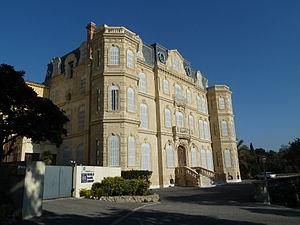
La Villa Valmer à Marseille
La villa Valmer est l'une des plus célèbres villas de la Corniche du Président-John-Fitzgerald-Kennedy. Située dans le 7ᵉ arrondissement de Marseille. Elle est se trouve à proximité de plusieurs autres somptueuses villas comme la villa de Gaby Deslys.
Cet article recense les constructions conservées et appelées château, bastide, ou ayant les qualités de ces deux termes, sur la commune de Marseille.